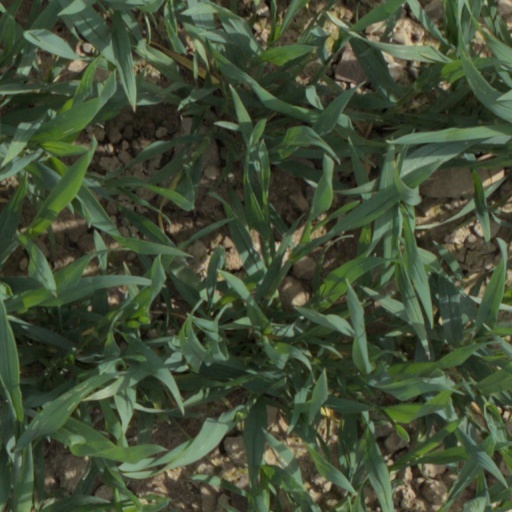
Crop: wheat